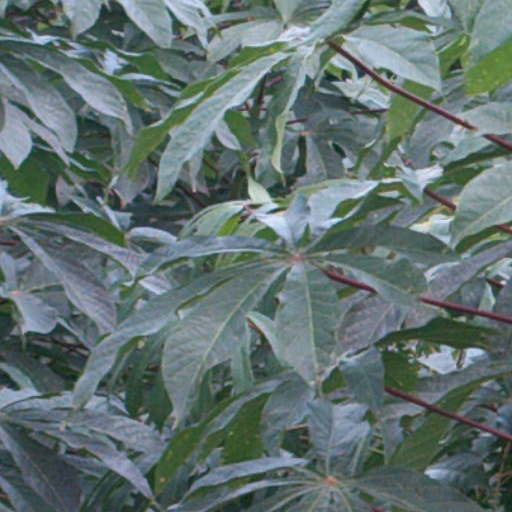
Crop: cassava